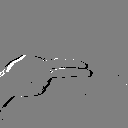
ASL letter: h